Andrey Lukanov

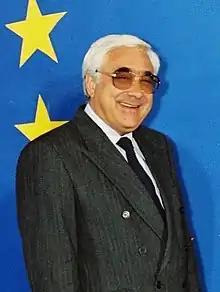
Lukanov in 1990

Andrey Karlov Lukanov (26 September 1938 – 2 October 1996) was a Bulgarian politician. Between February and November 1990, Lukanov was the final Prime Minister of the People's Republic of Bulgaria.